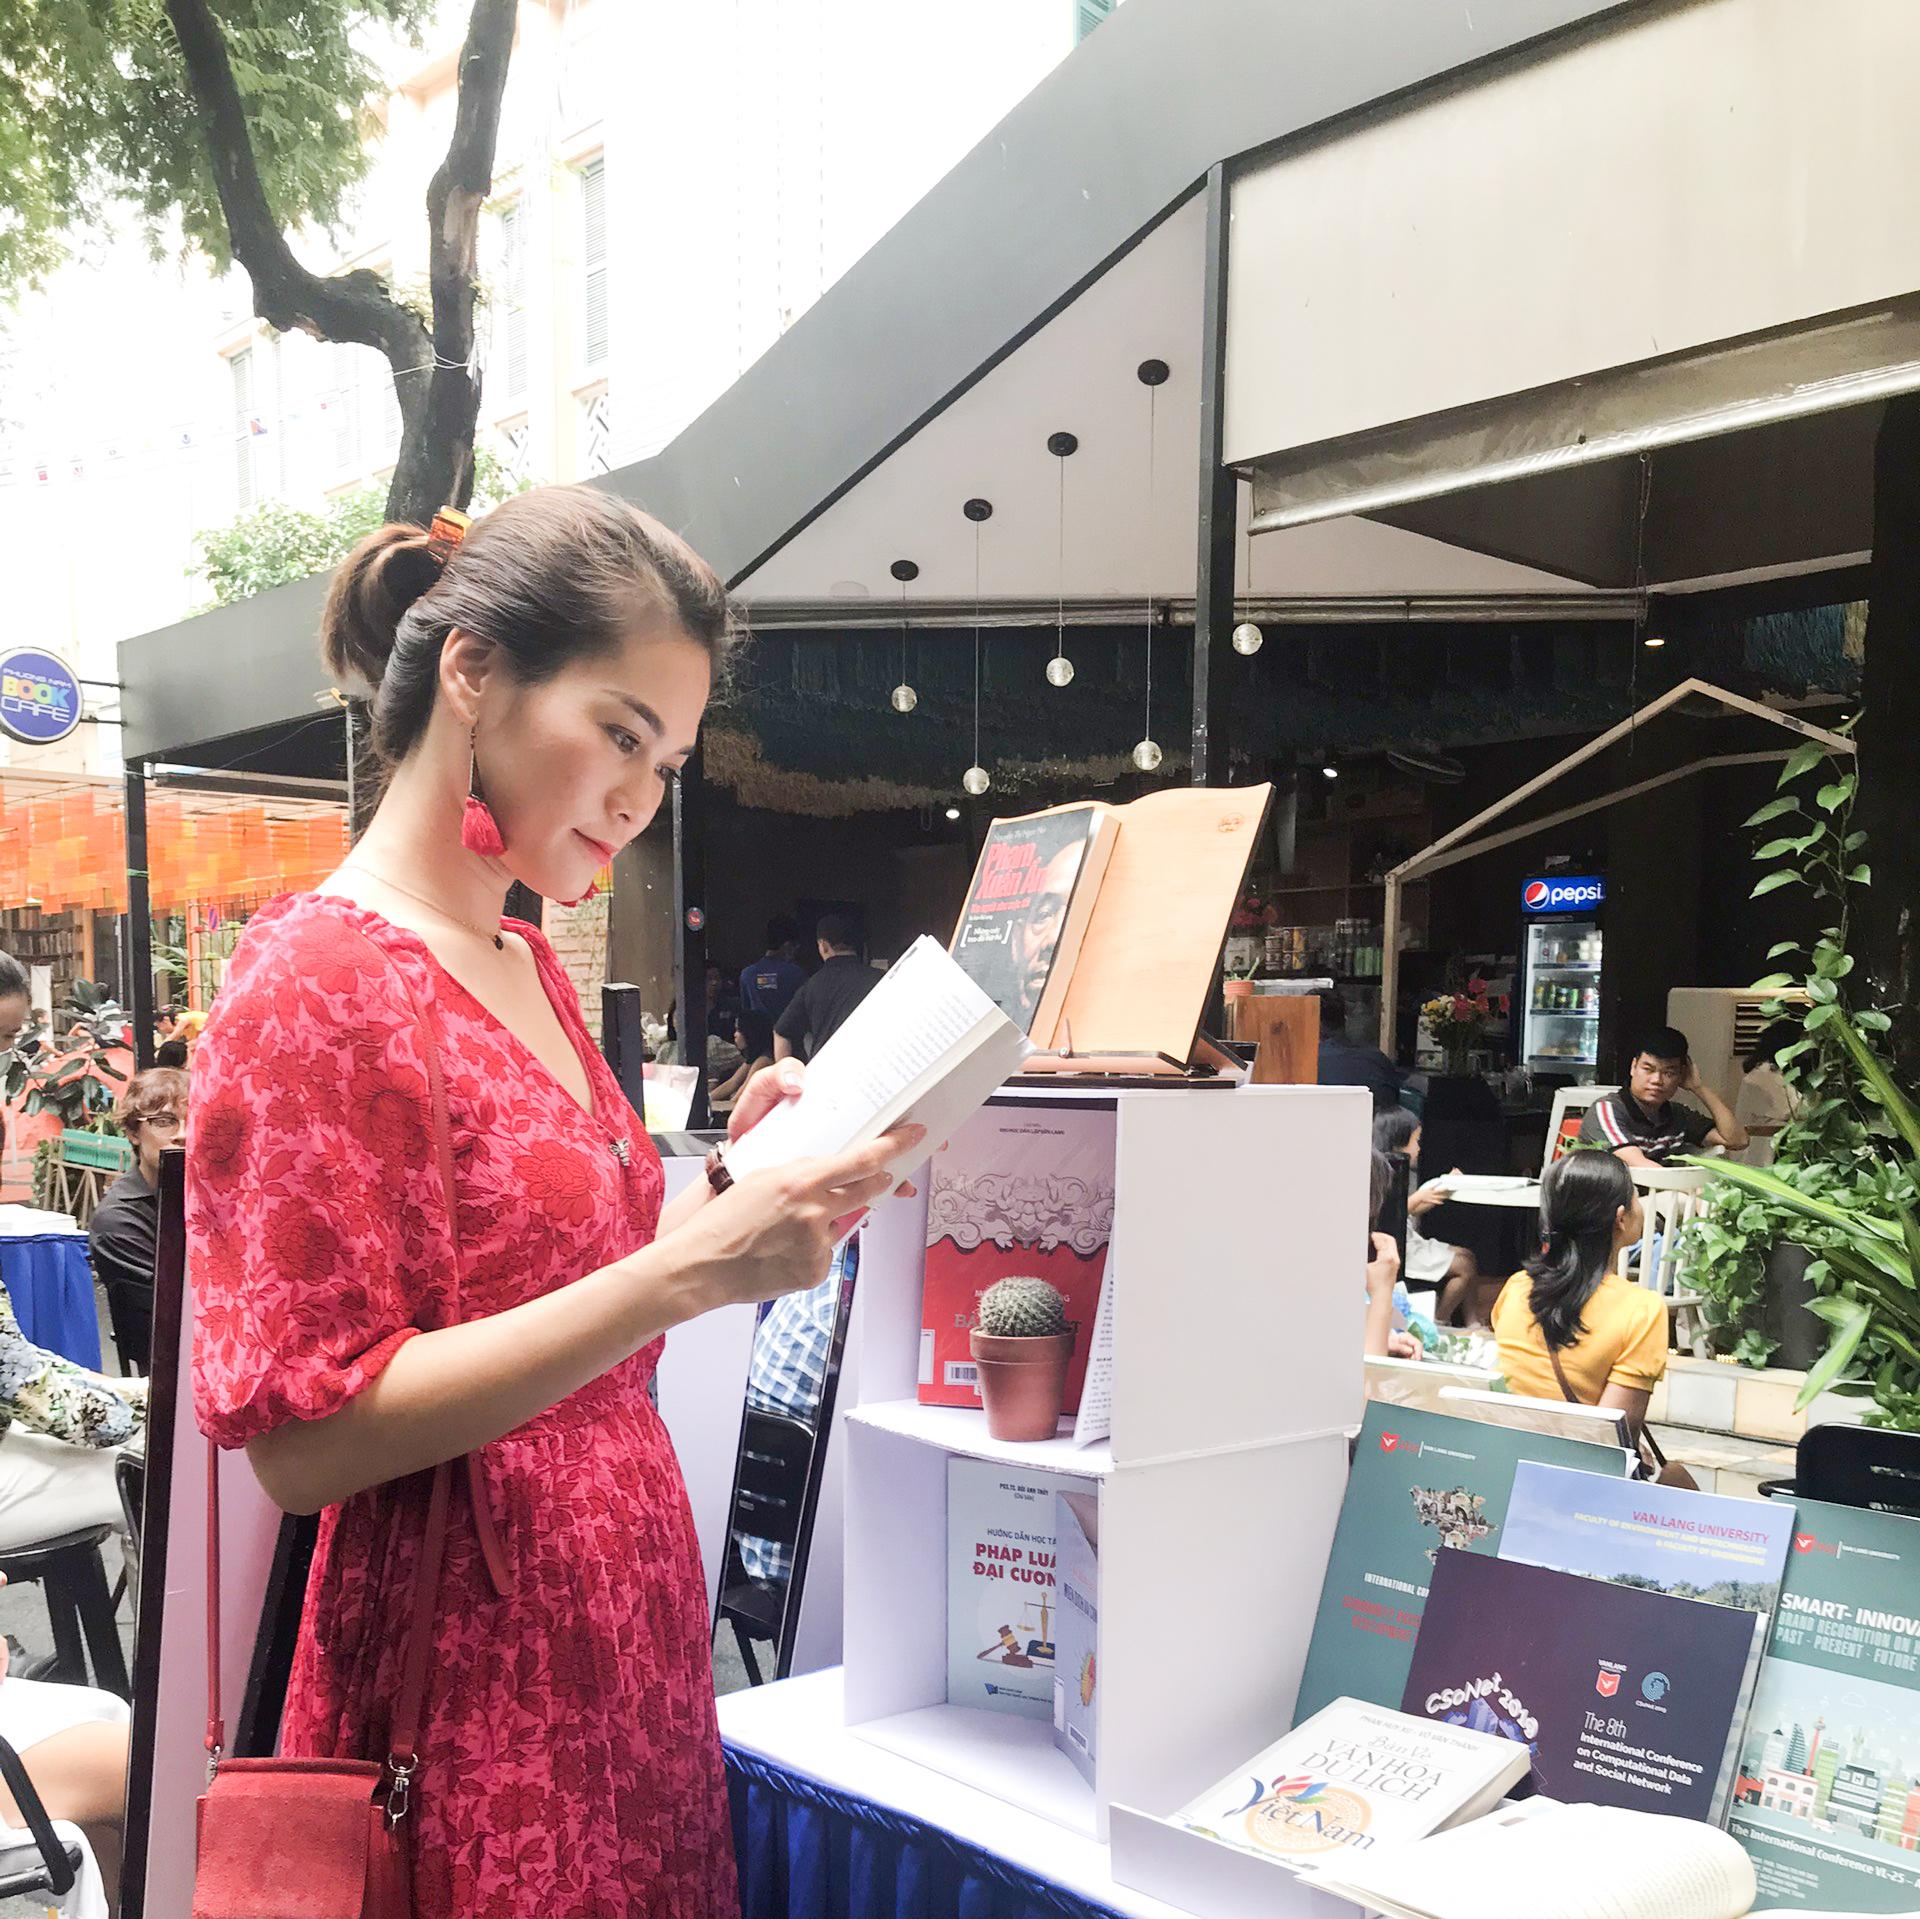
có một cuốn sách xuất hiện trên tay cô gái mặc váy đỏ